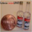
Label: bottle